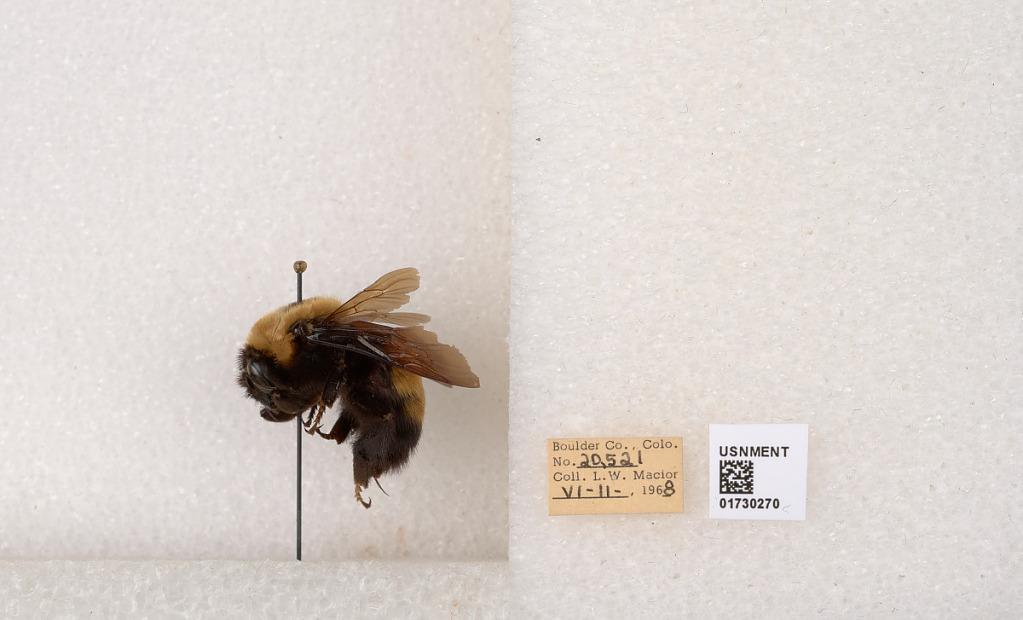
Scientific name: Bombus (Bombus) nevadensis Cresson